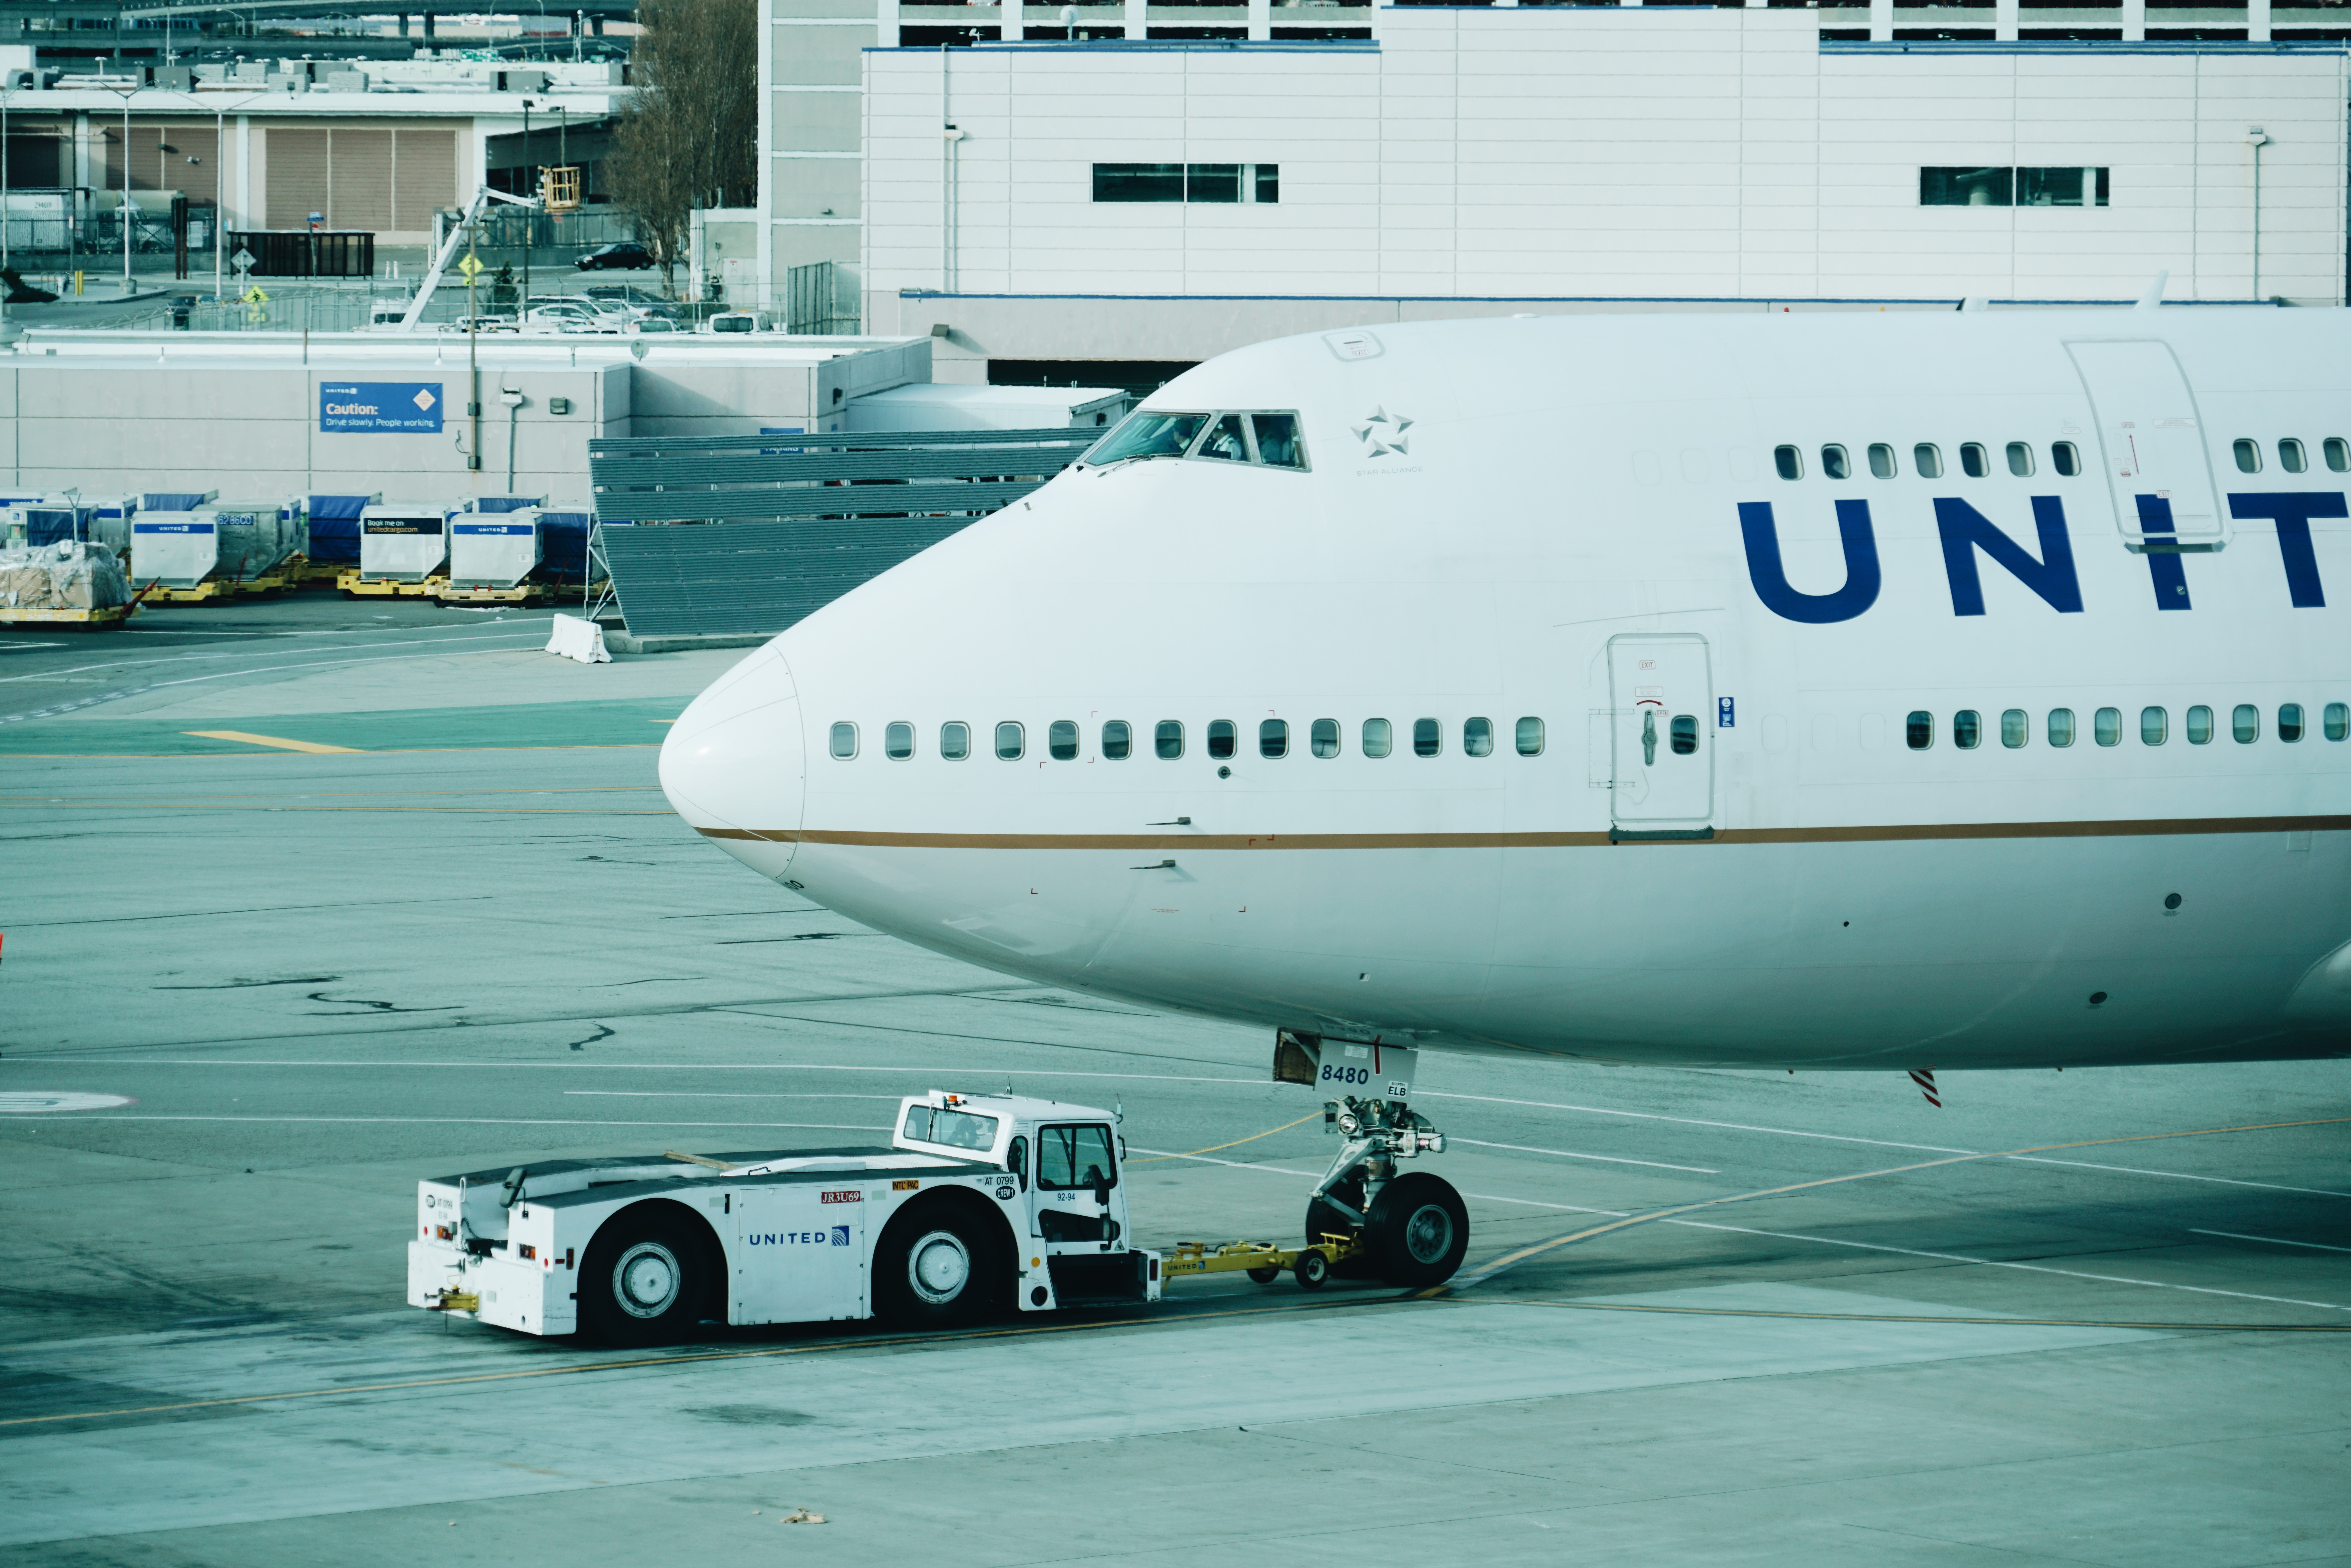
airport, airplane, plane, aircraft, jet, vehicle, airline, aviation, flight, airliner, boeing, air force, jet aircraft, boeing 747, boeing 767, air travel, atmosphere of earth, wide body aircraft, boeing 747 400